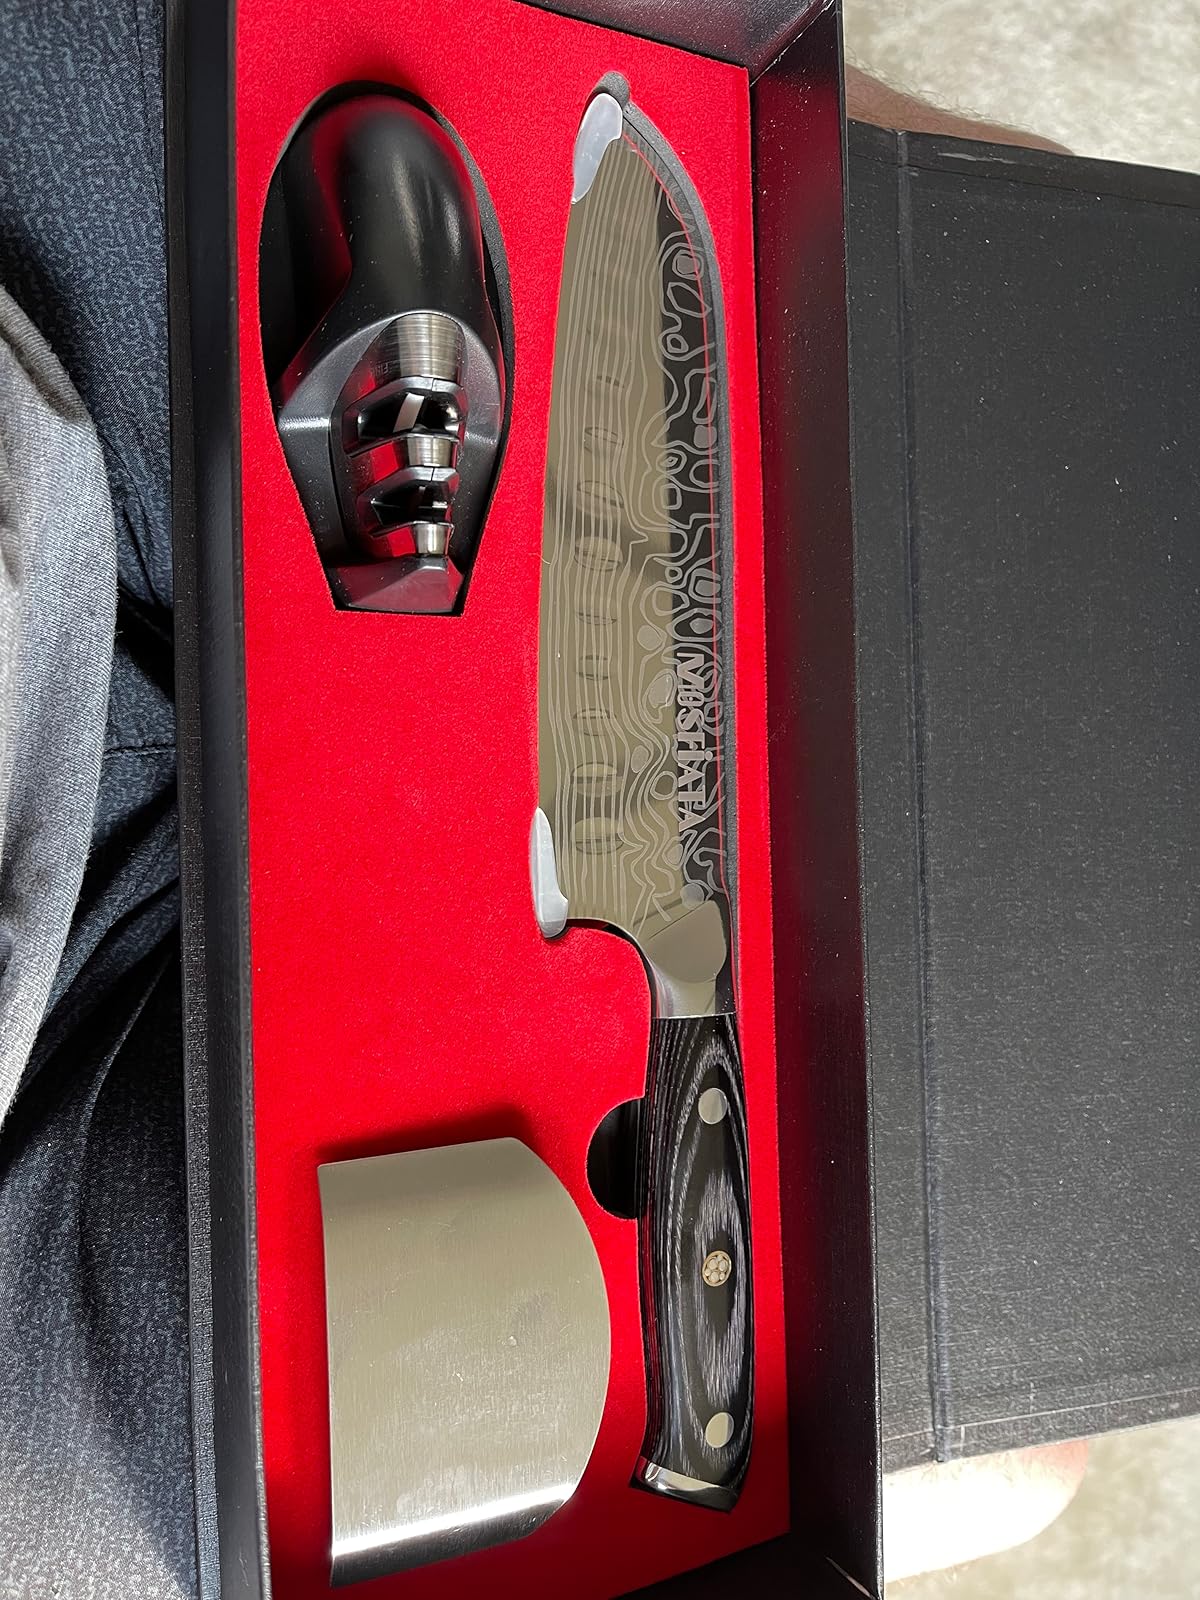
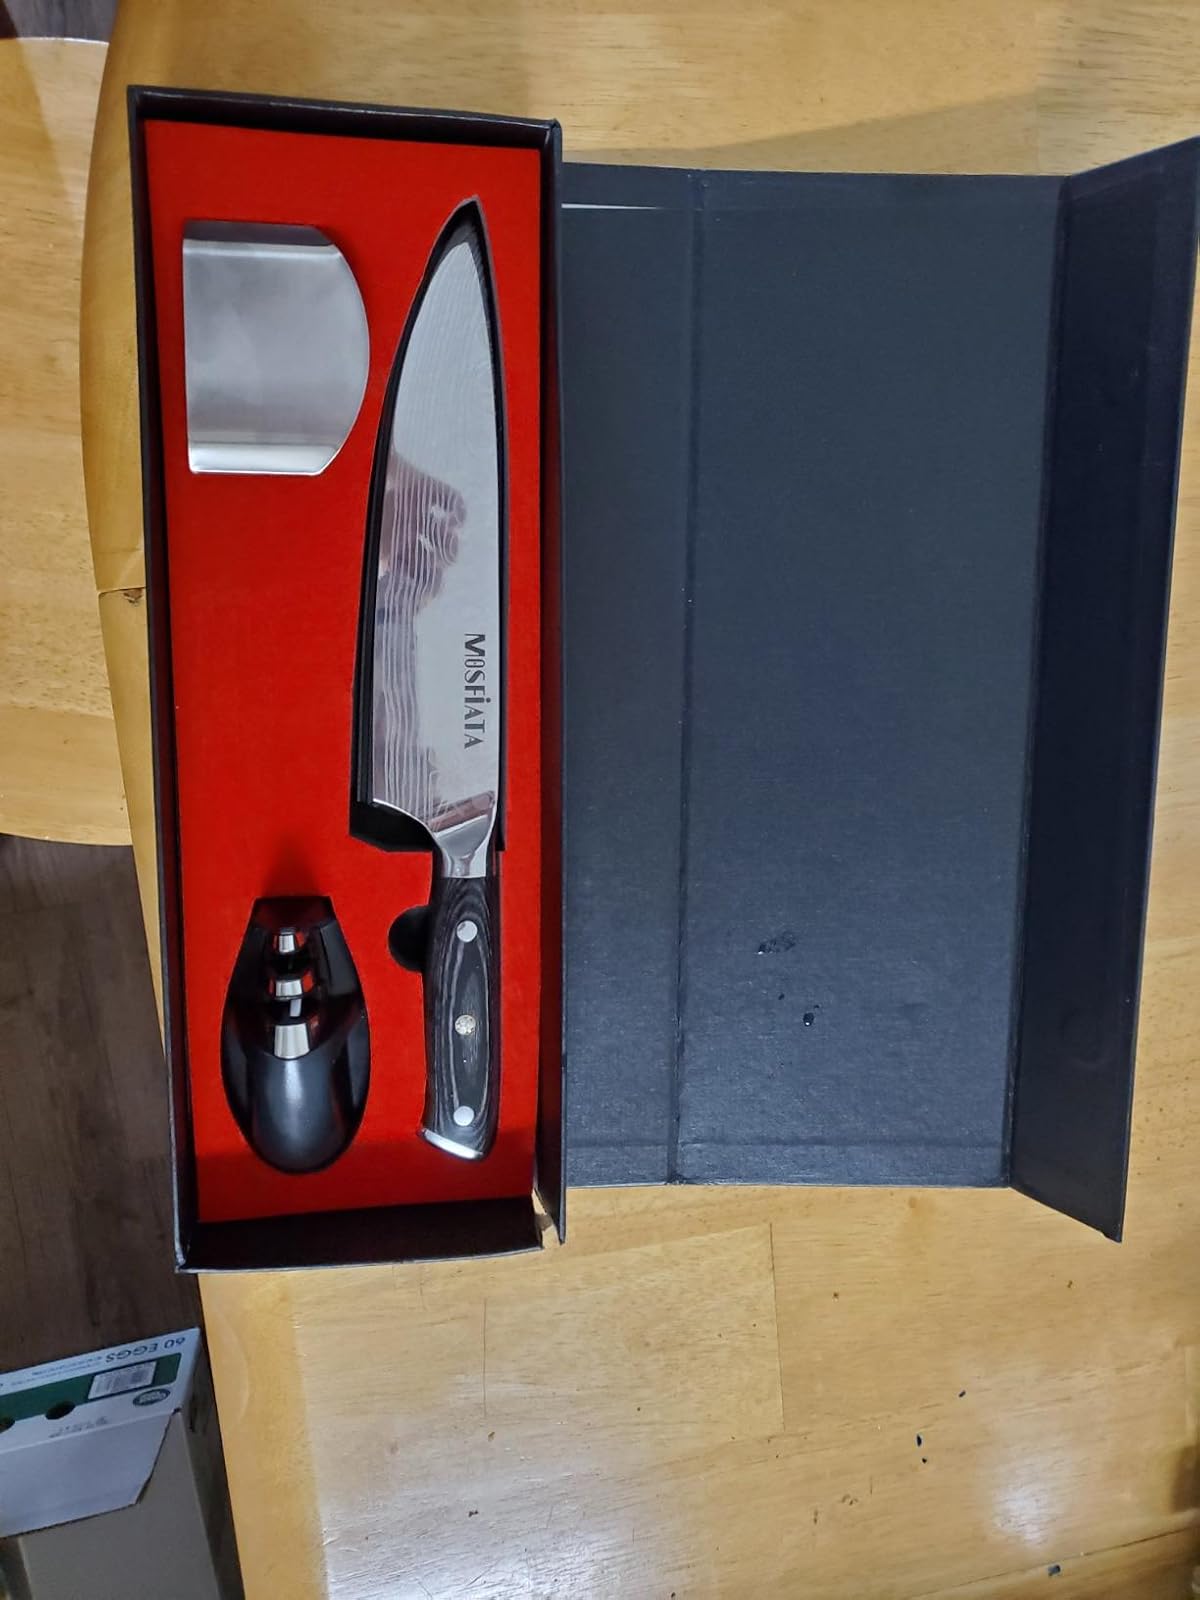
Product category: items_knife
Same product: no